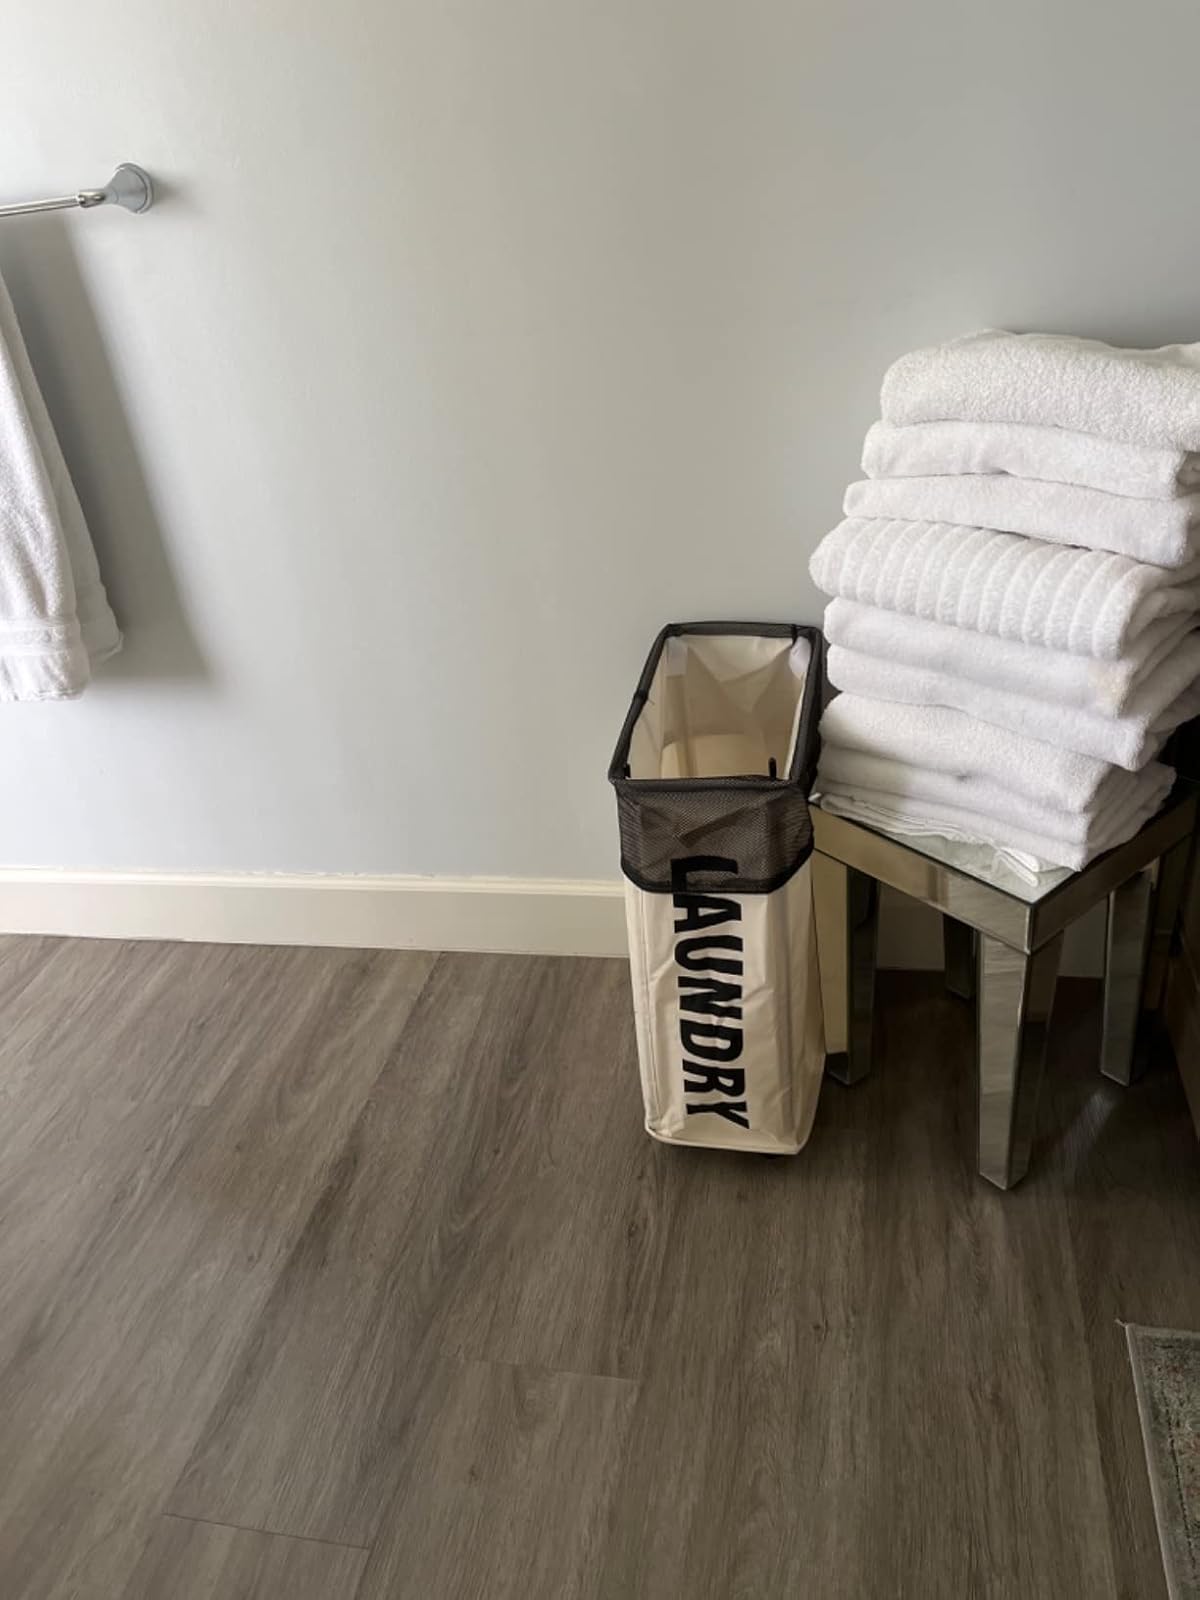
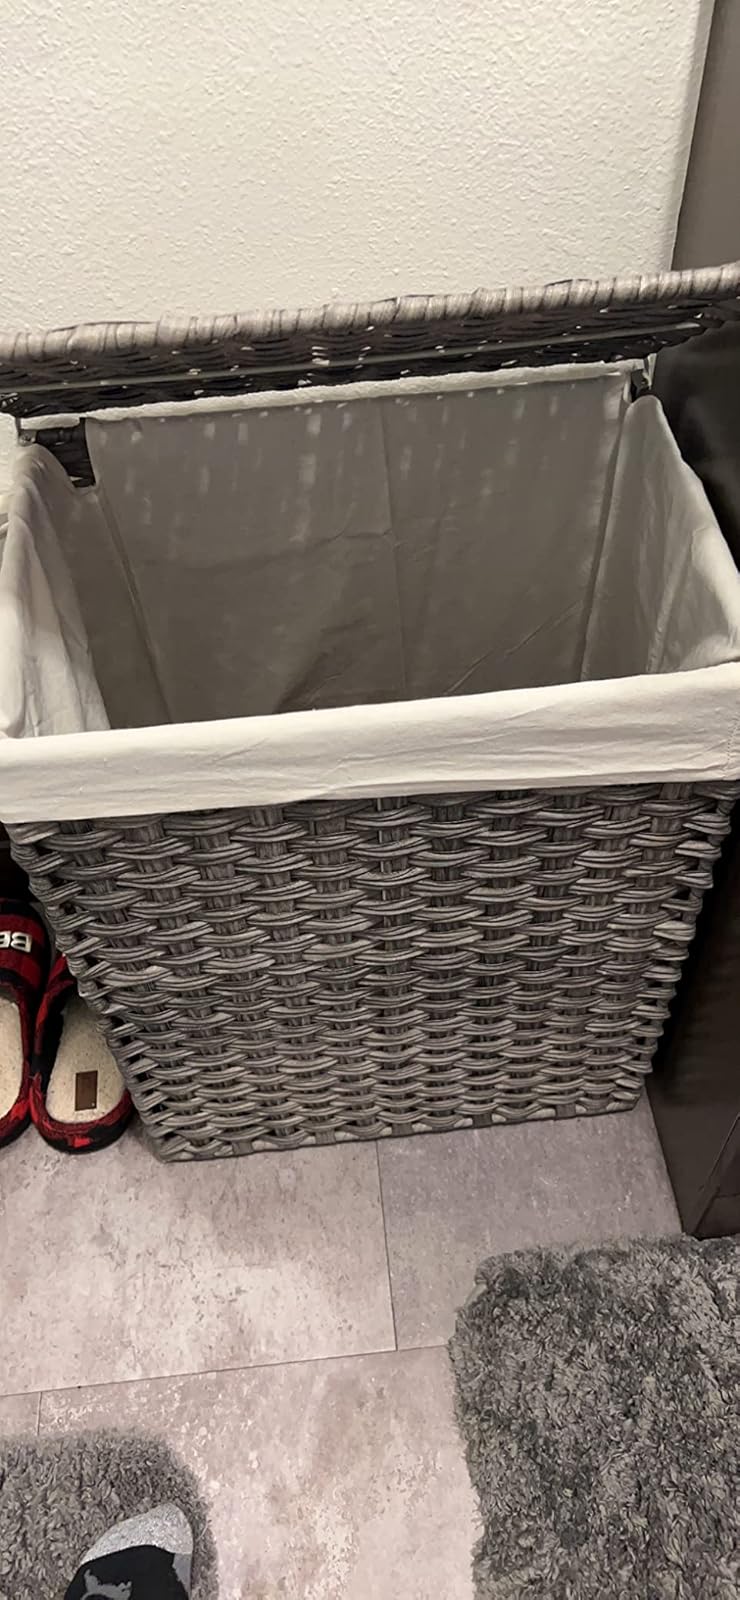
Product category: items_hamper
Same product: no